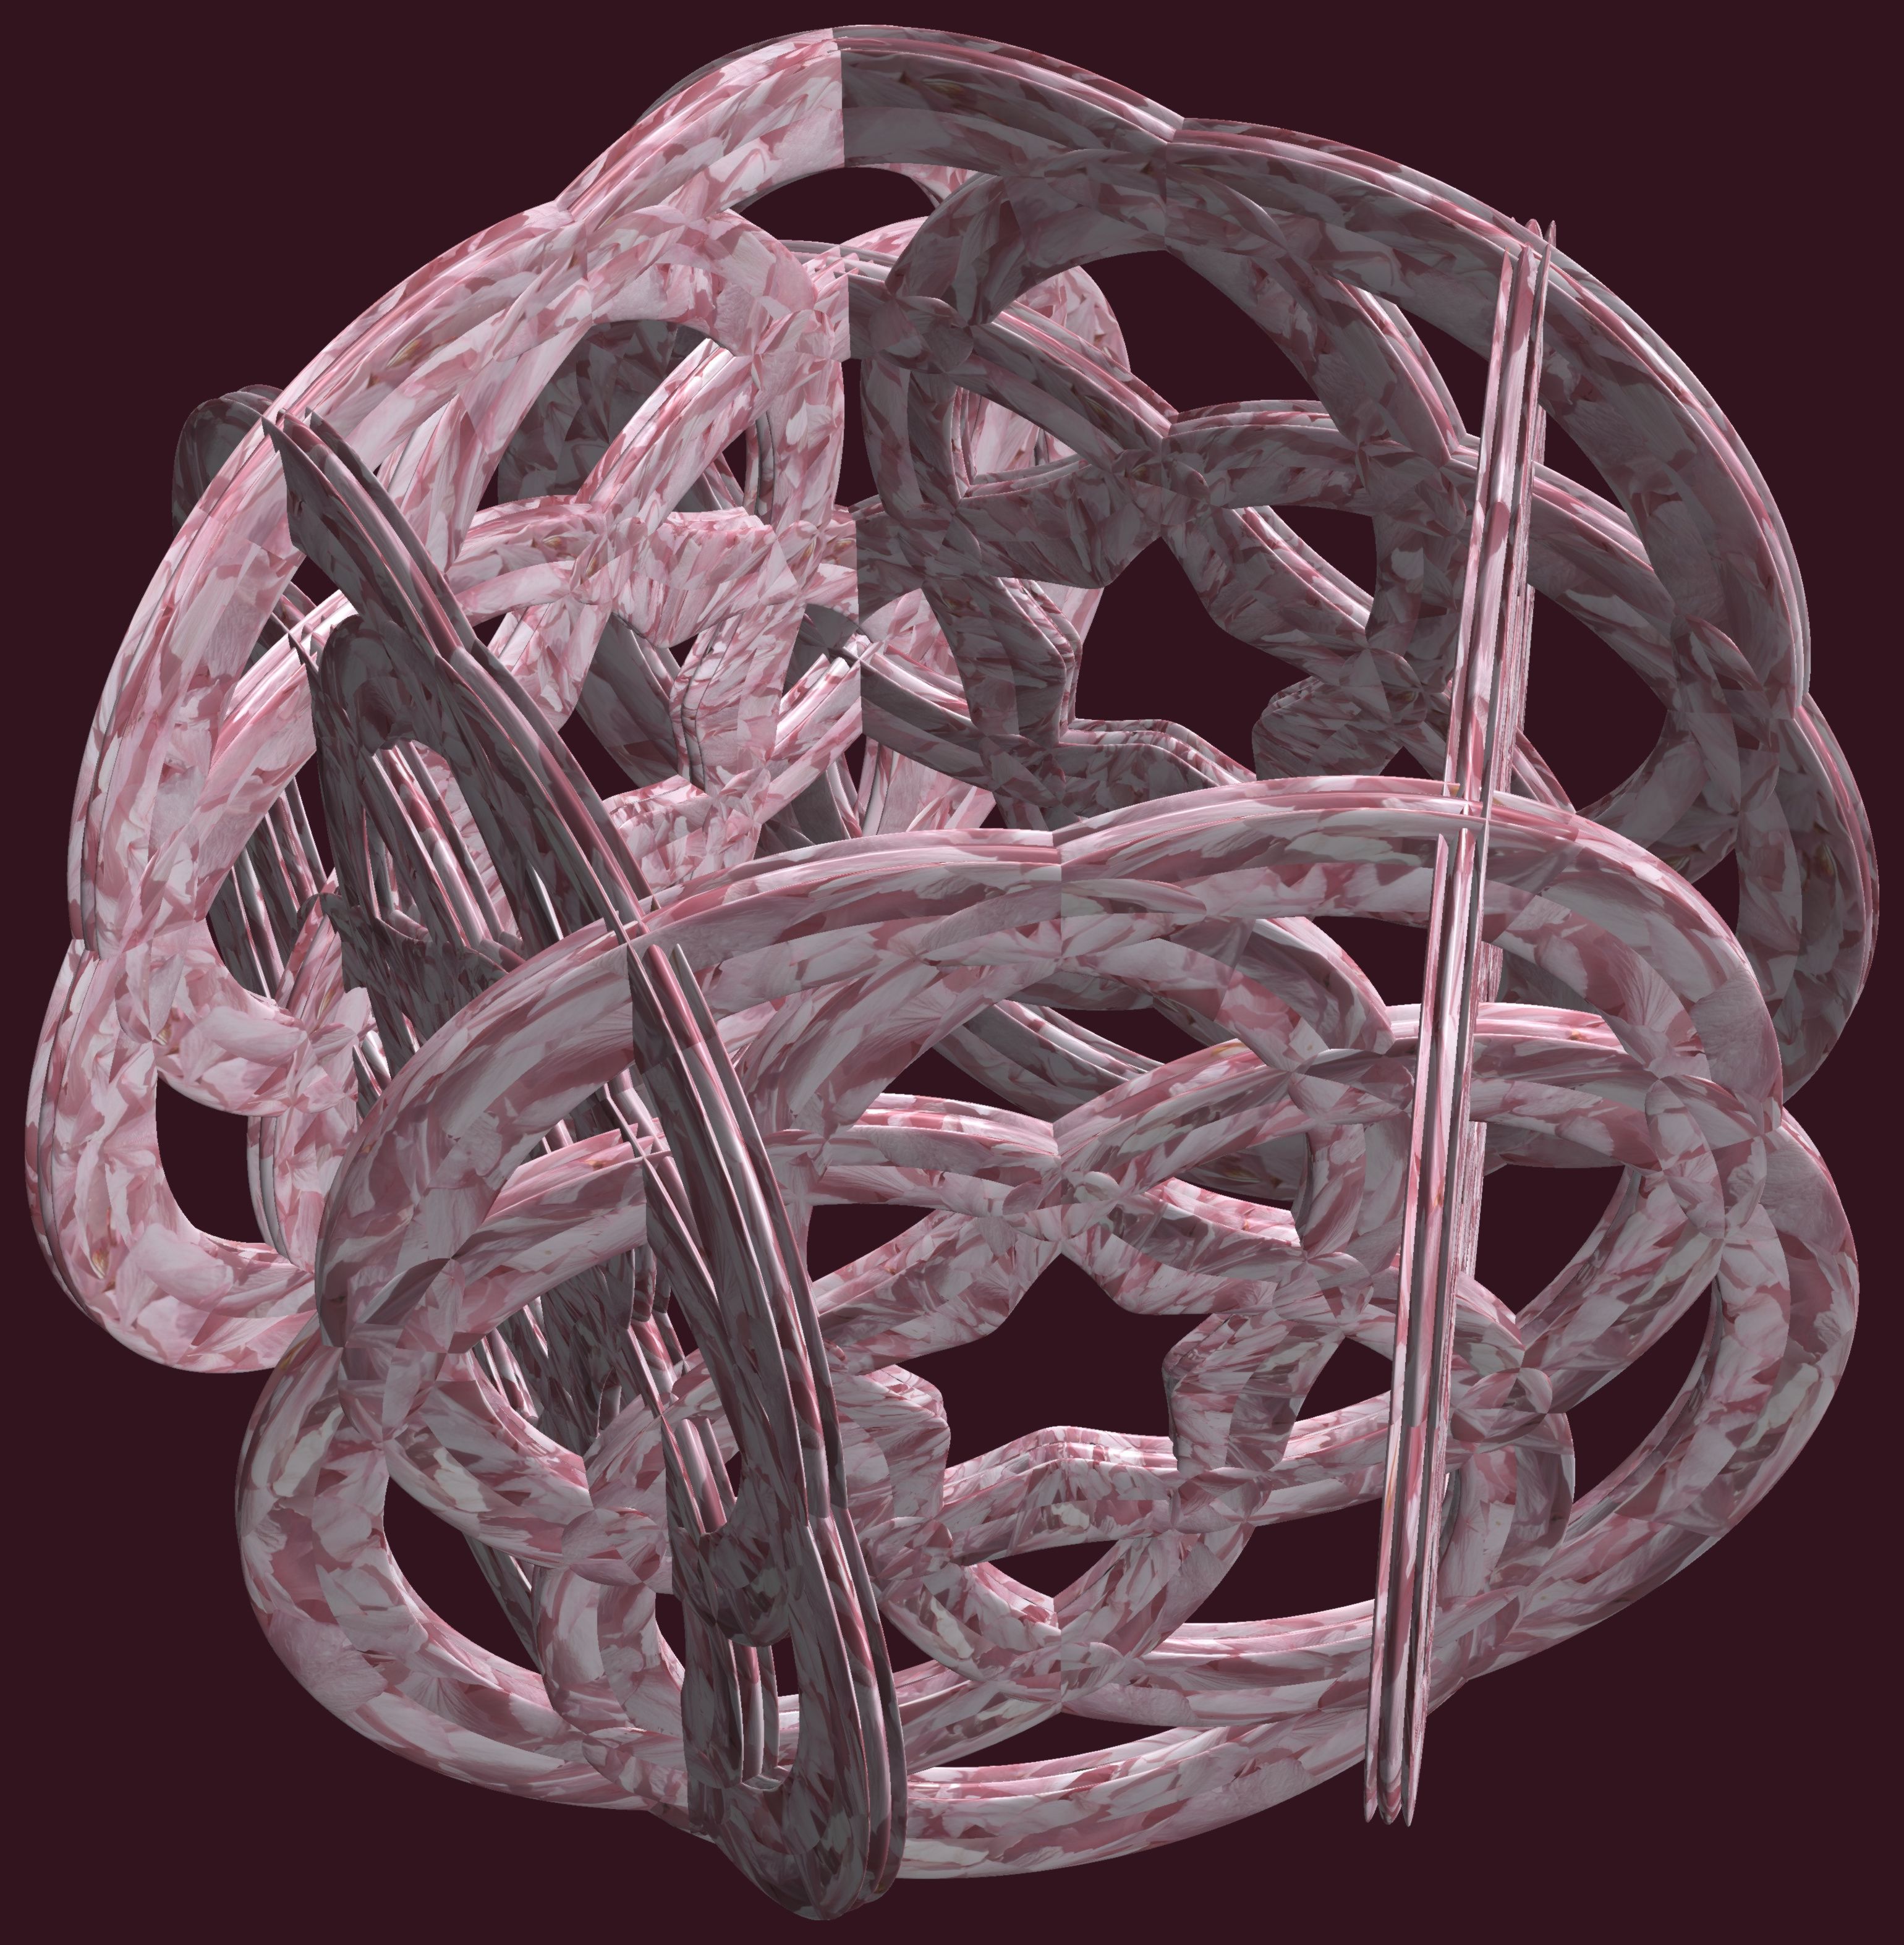
structure, texture, pattern, lighting, circle, jewellery, figure, design, silver, symmetry, sphere, 3d, graphic, crystal, torus, mathematica, cg, parametricplot3d, code, program, algorithm, abstruct, mapping, lissajous, gemstone, fashion accessory